Harry Caray

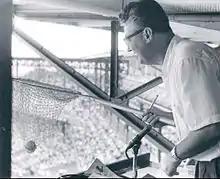
Caray demonstrating how he used a fishing net to catch foul balls in the Cardinals broadcast booth at Sportsman's Park, 1957. He continued this practice when he worked for other teams.

Caray is credited with popularizing the singing of "Take Me Out to the Ballgame" during the seventh-inning stretch.